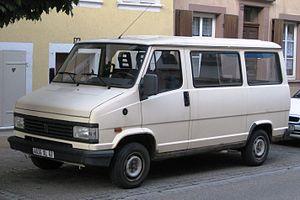
Citroën C25 - Peugeot J5 - Talbot Express - Fiat Ducato I sont des véhicules utilitaires issus de la collaboration entre les constructeurs PSA Peugeot Citroën et Fiat.